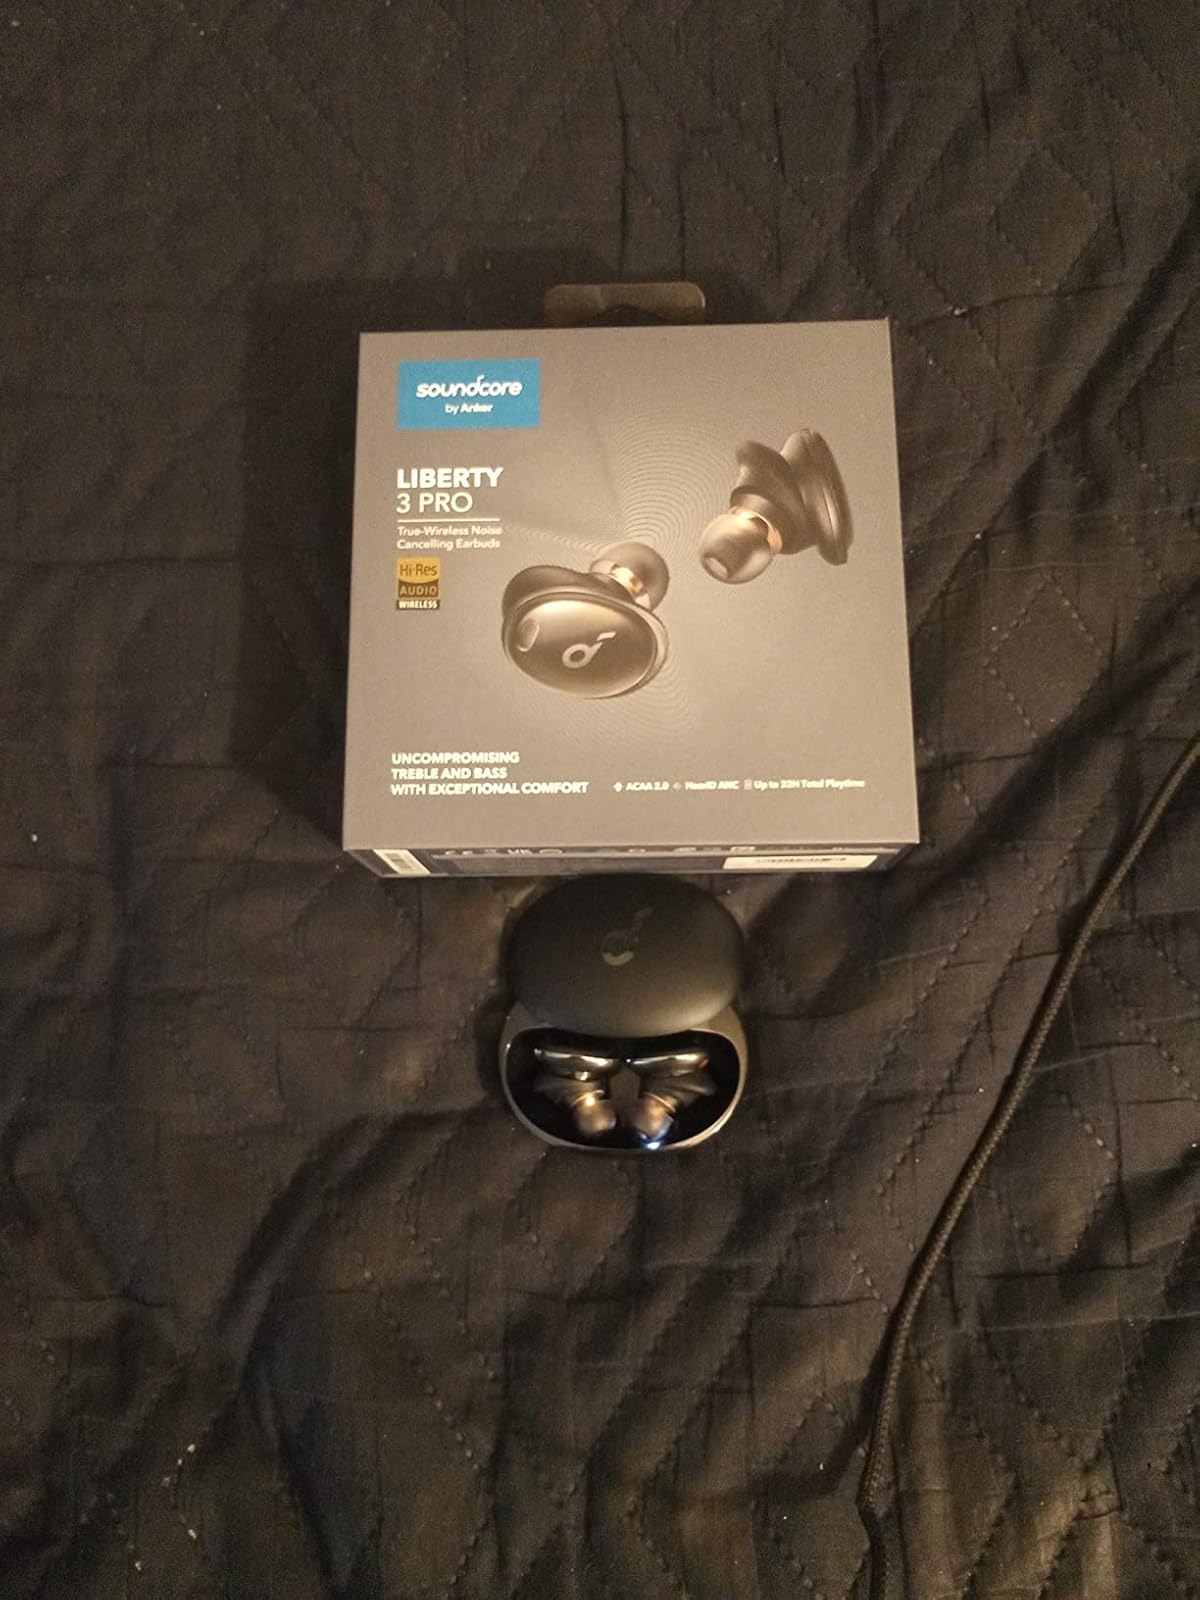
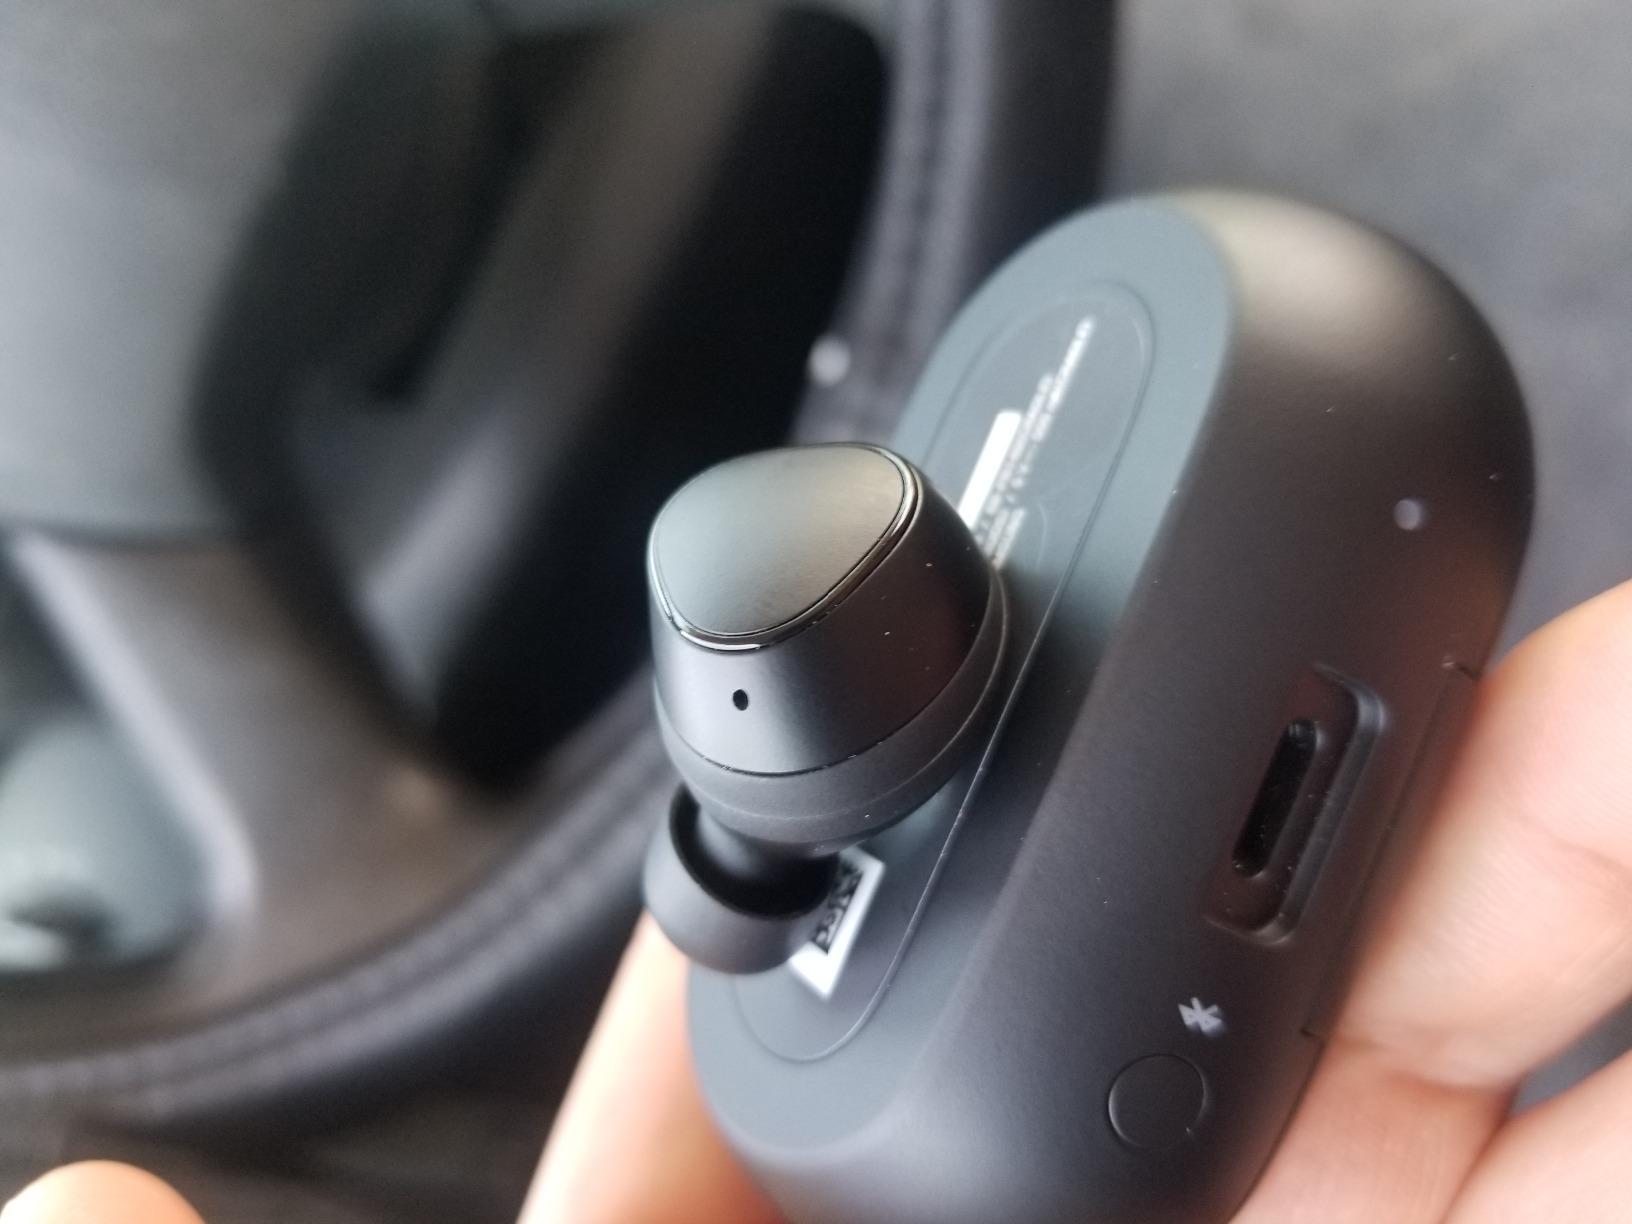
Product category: earbuds
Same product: no